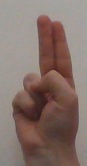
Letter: taa